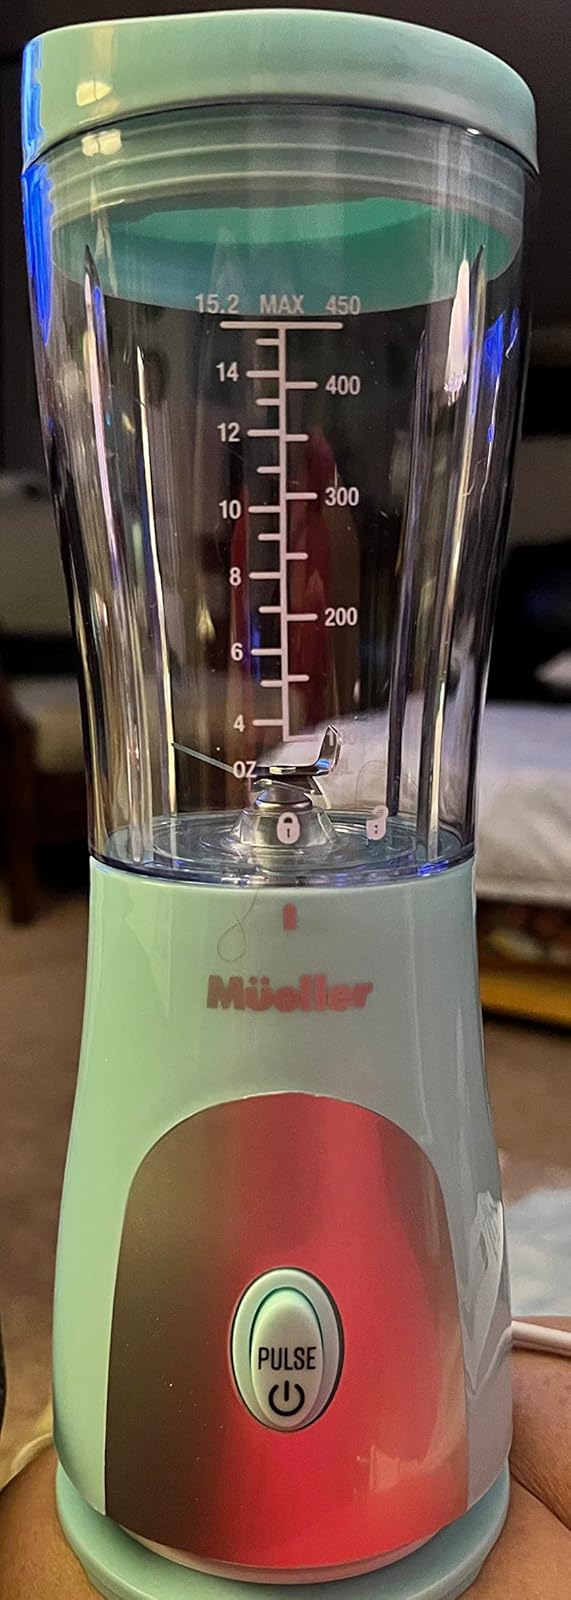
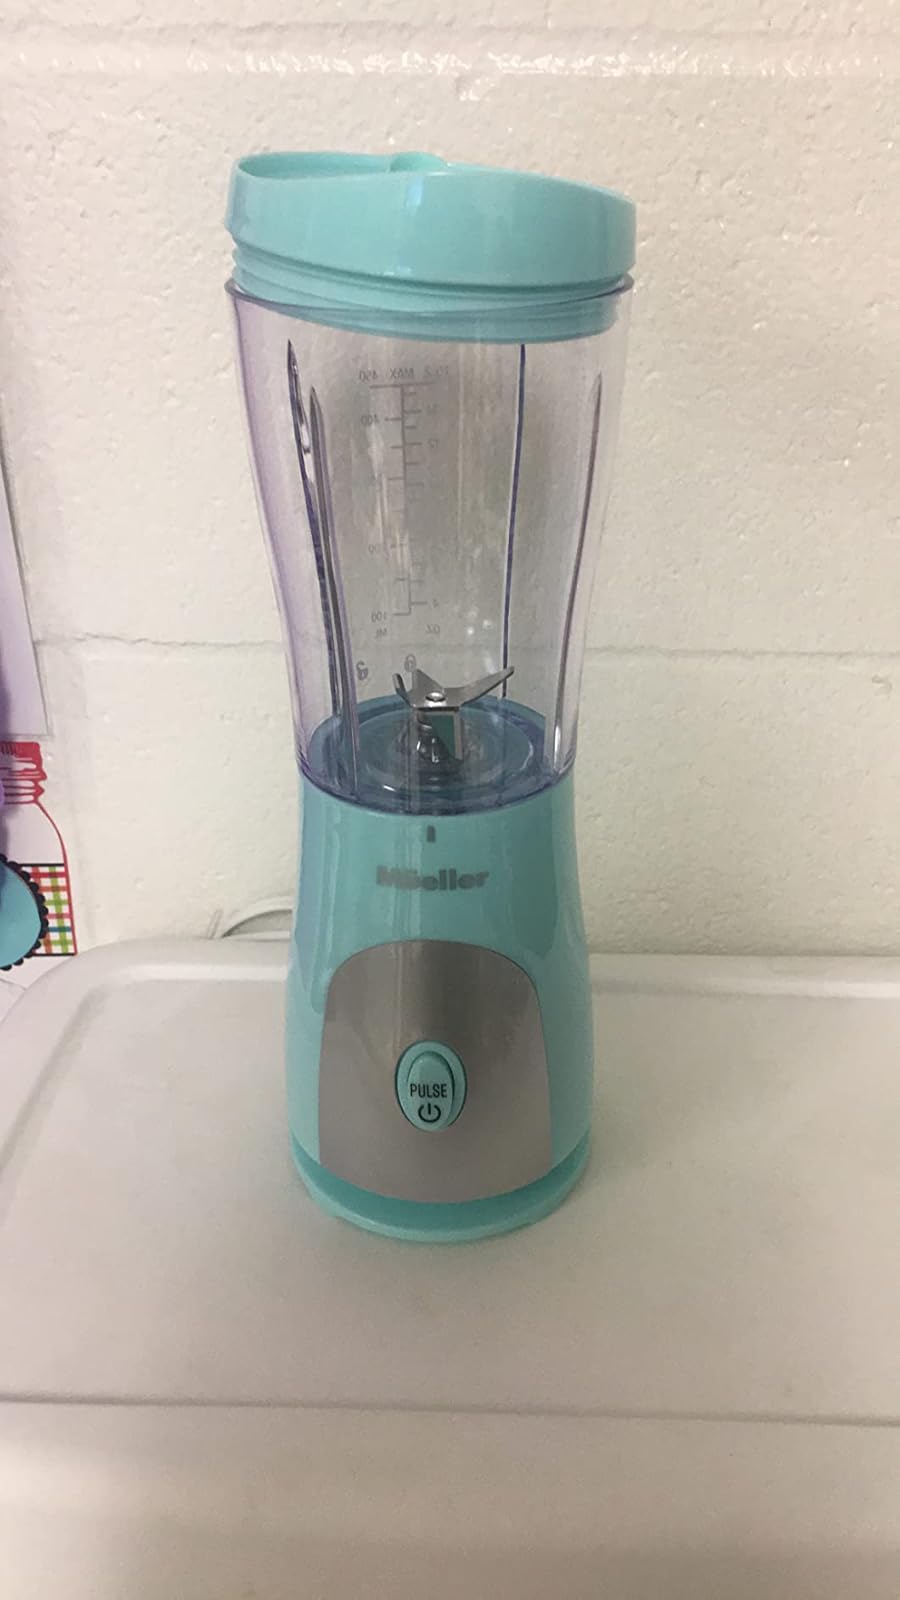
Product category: items_blender
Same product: yes